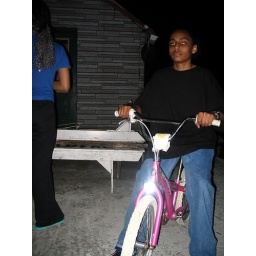
White water Trip 2006, sleeping over @ BoonsboroWhite water Trip 2006, sleeping over @ Boonsboro